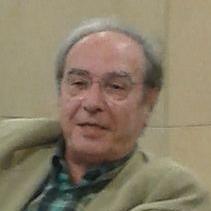
Age: 71